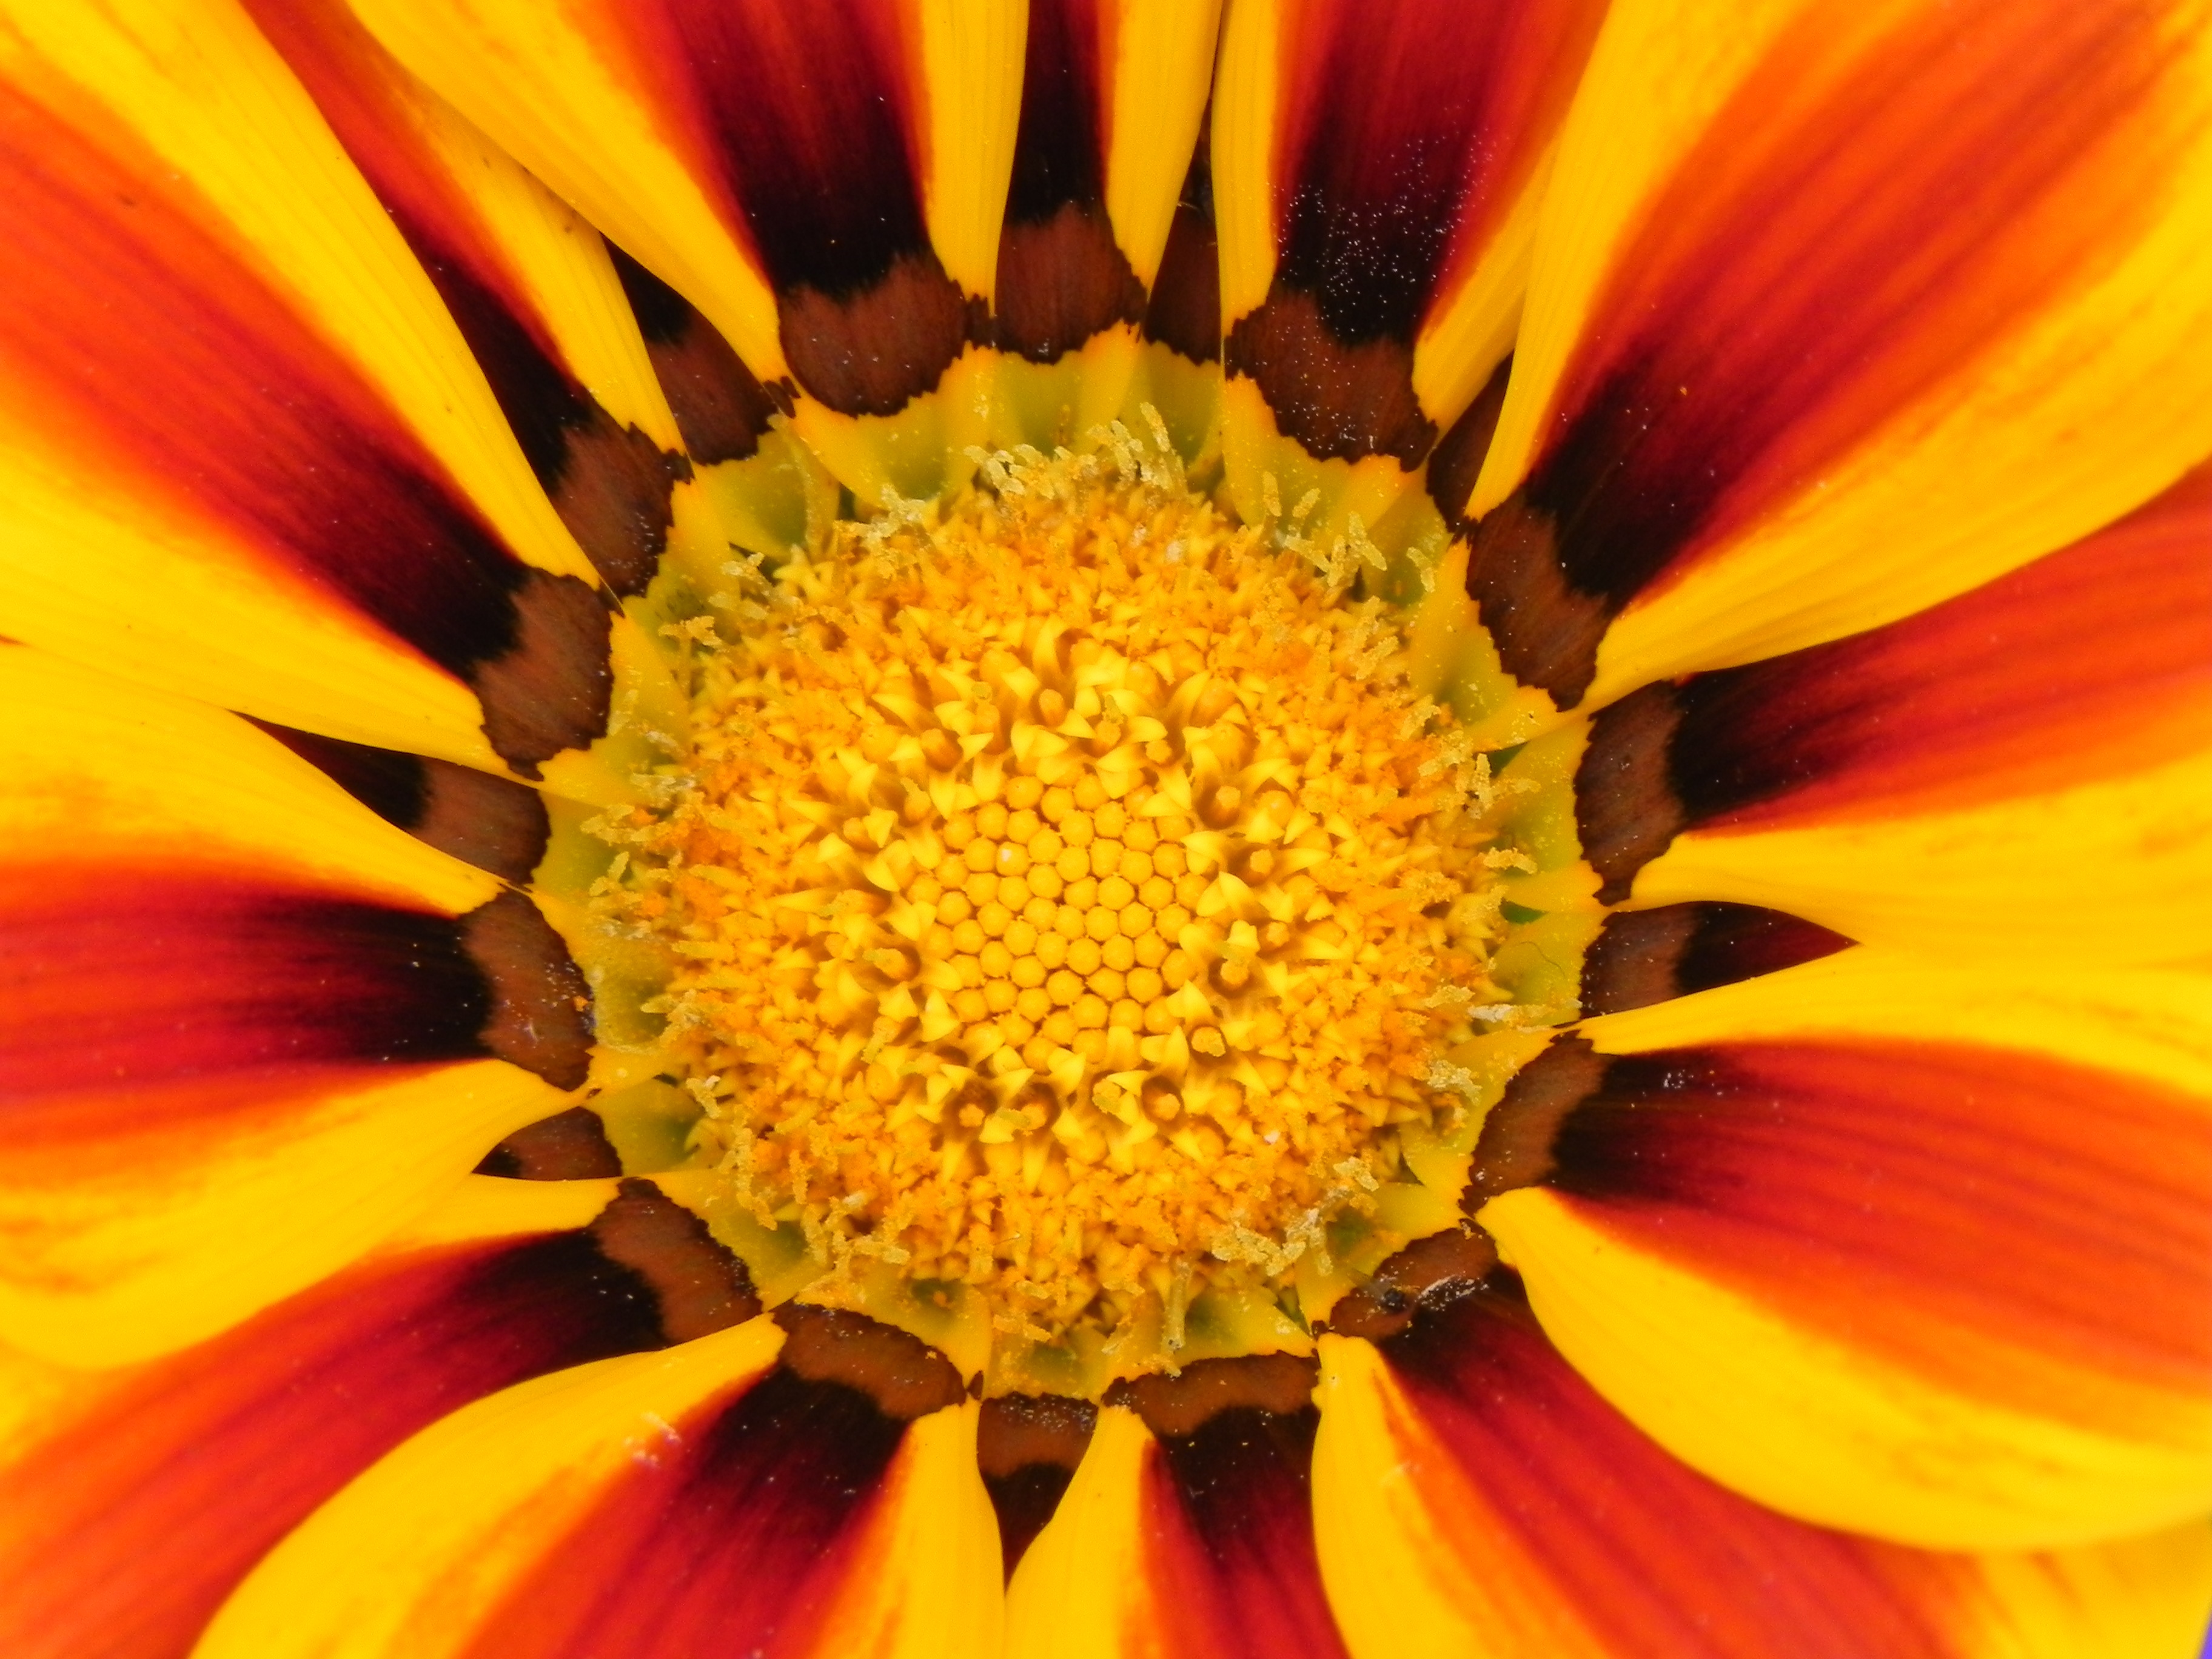
nature, blossom, plant, photography, flower, petal, bloom, spring, red, yellow, close, flora, close up, nectar, marigold, macro photography, summer flowers, flowering plant, daisy family, calendula, annual plant, plant stem, land plant, blanket flowers